Pattipulam (film)

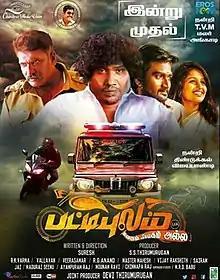
Poster

Pattipulam is a 2019 Indian Tamil language comedy-drama film written and directed by Suresh on his directorial debut. The film stars Veerasamar and Amitha Rao in the lead roles while Yogi Babu play supportive roles in the film. The film is scheduled to have its theatrical release on 22 March 2019 along with other small budgeted films and received underwhelming responses.